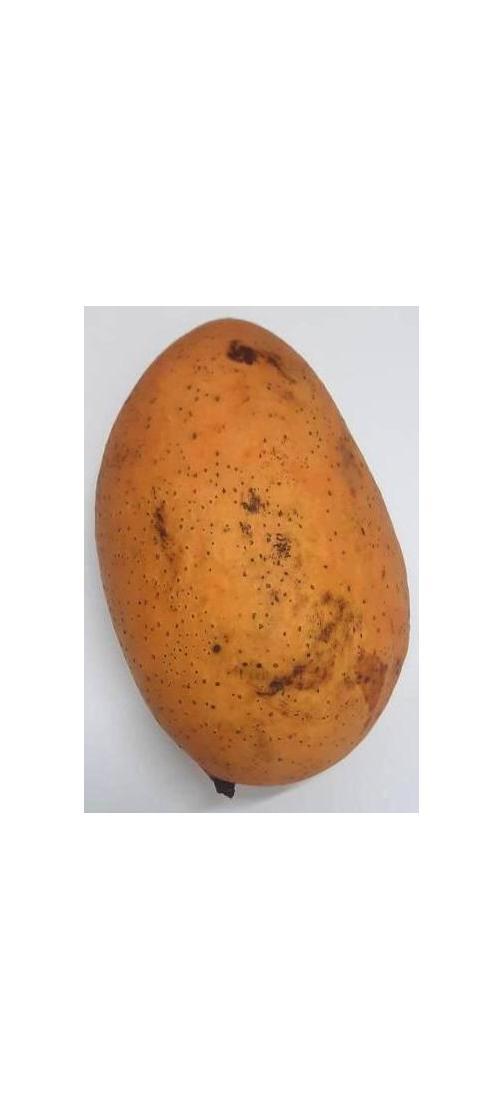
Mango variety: Ashshina Classic